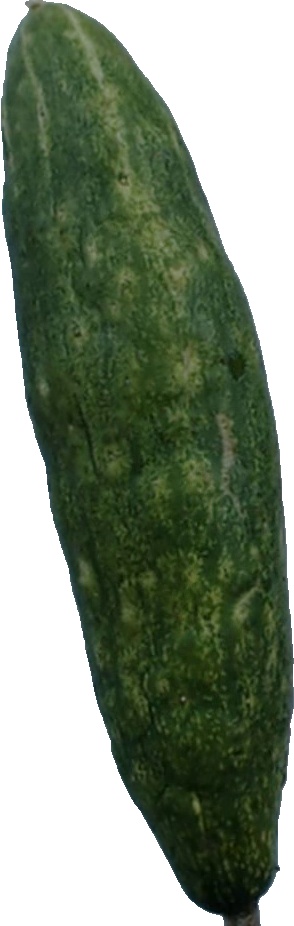
Label: cucumber_3